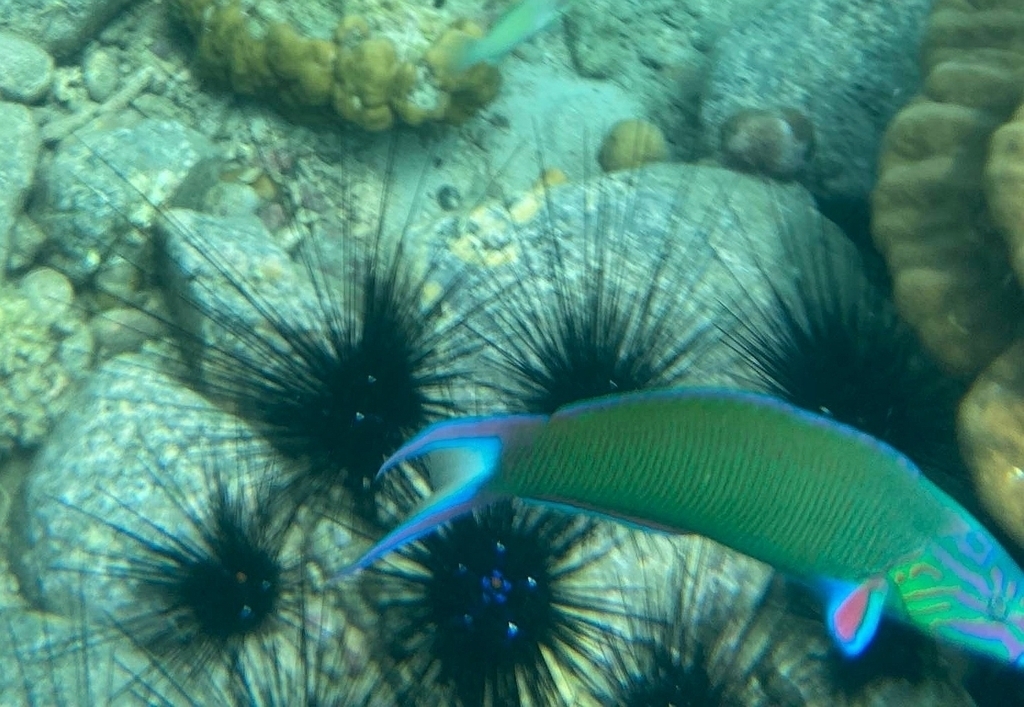
Thalassoma lunare (Moon Wrasse)